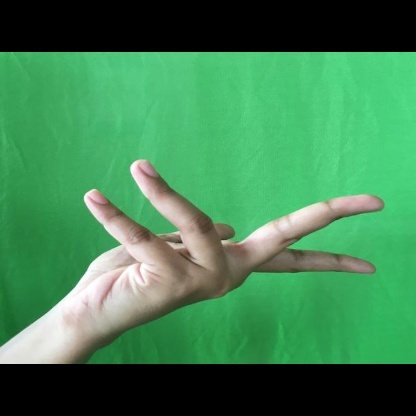
Mudra: Alapadmam